Economy of Iran

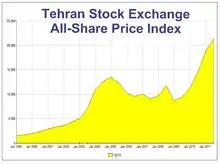
The Tehran Stock Exchange was one of the world's best performing stock exchanges between 1999 and 2011.

Although tourism declined significantly during the war with Iraq, it has subsequently recovered. About 1,659,000 foreign tourists visited Iran in 2004 and 2.3 million in 2009 mostly from Asian countries, including the republics of Central Asia, while about 10% came from the European Union and North America.